Sant'Onofrio, Rome

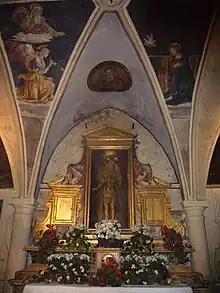
Annunciazione di Antoniazzo Romano

Next to the main altar is a Monument to Giovanni Sacco attributed to the school of Andrea Bregno with frescoes of "St. Anne Teaching the Virgin to Read" by a painter of the Umbrian school.